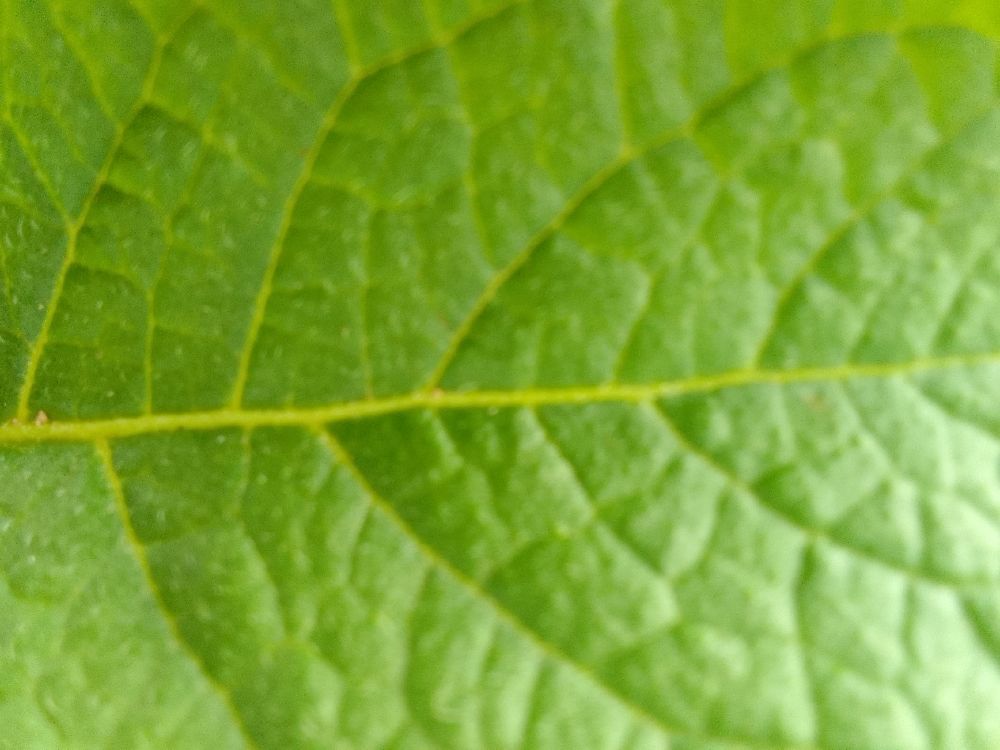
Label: Healthy